Lord Woodbine

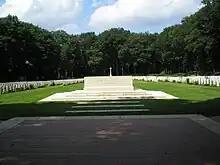
Arnhem Oosterbeek War Cemetery

Phillips was a promoter of the Beatles in their teenage years, then known as the Silver Beetles, and they also played at the Jacaranda Club. The nascent band was occasionally known as "Woodbine's Boys" due to their close relationship. The Beatles played at a new club, New Cabaret Artists' Club, that Phillips and Williams opened in 1960, and he helped with their first visit to Hamburg in 1960. He was in favour of adding percussion to their four-guitar band and Pete Best joined John Lennon, Paul McCartney, George Harrison and Stuart Sutcliffe in August 1960. Phillips drove the Beatles to Hamburg in an Austin minibus. En route, they were photographed together at Arnhem Oosterbeek War Cemetery. He performed as Lord Woodbine on the same stage as the Beatles at their first performance in Hamburg in August 1960.